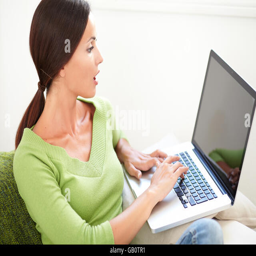
waist up portrait of a young woman looking surprised at her laptop screen